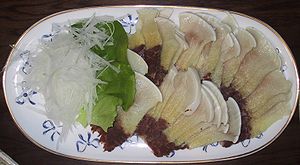
Hvalfangst / Hvalfangstnationer / Japan
Ret med hvalkød, serveret i Japan
Hvalfangst betegner jagt på hvaler og er en praksis der mindst kan dateres tilbage til 6.000 f.Kr. Hvalfangst, sammen med andre trusler fra menneskelig aktivitet, førte til drastisk tilbagegang i bestandene af de største hvalarter og en reel bekymring for udryddelse af flere af arterne. Dette førte til at kommerciel hvalfangst blev underlagt et moratorium af den internationale hvalfangstkommission, ved fangstkvoterne for alle hvaltyper blev fastsat til 0 fra 1986. Siden er de fleste bestande af storhvaler stabile eller i fremgang og kun nordkaperen er stadig stærkt udryddelsestruet. Ved IWC’s årlige møde i 2006 blev Saint Kitts og Nevis deklarationen, som var en protest mod moratoriet, tiltrådt af flertallet af medlemslandene; hvilket i princippet kan give dem ret til at genoptage kommerciel hvalfangst.